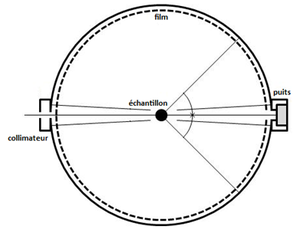
La méthode de Debye-Scherrer est une technique d’analyse cristallographique basée sur la diffraction des rayons X et qui est utilisée pour la caractérisation d’échantillons poudreux de matériaux cristallins.